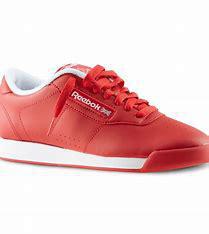
Brand: Reebok
Model: 100